Sack of Dinant

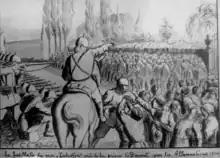
's evocation of the shooting at the Tschoffen wall (in the background, the prison) in 1917

The crushing defeat on August 15, which resulted in 3,000 soldiers being wounded, coupled with the playing of "La Marseillaise" after the town was liberated, exacerbated the animosity of the occupying German forces towards the local population. As a consequence, "eight days later, the enemy avenged themselves cruelly on the residents of Dinant."